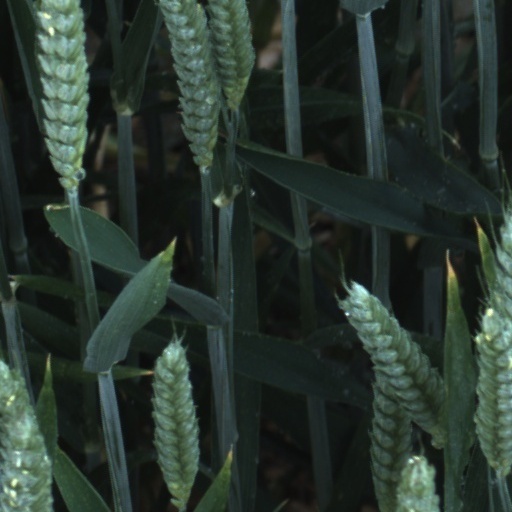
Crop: wheat